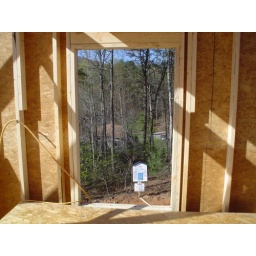
The view from the second floor north bedroom looks out over the ridge to my parents house.